Urban Splash

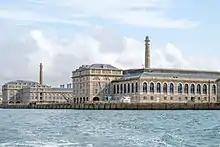
Royal William Yard, Plymouth

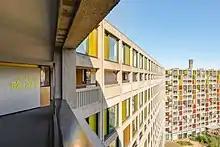
Park Hill in Sheffield

Urban Splash was founded by Tom Bloxham, a graduate of the University of Manchester, and Jonathan Falkingham, an architecture graduate from Liverpool University. Bloxham's initial business experience was selling pop posters in Affleck's Palace in Manchester. Bloxham branched out as a landlord opening the Northern Quarter Arcade adjacent to Affleck's Palace. He then expanded into Liverpool, opening a shopping arcade called the Liverpool Palace and then into licensed premises with the founding of the Baa Bar in Liverpool together with Falkingham.